Microsoft SideWinder

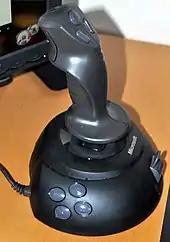
Microsoft Sidewinder with serial numbers beginning with 92626

The Freestyle Pro, released in 1998, was a unique gamepad, as the up-down-left-right directions in analogue mode were controlled by the physical movement of the controller, more precisely by the absolute pitch and roll position of the pad. (Similar behavior would later be found in the Sony PlayStation 3 SIXAXIS line, introduced in 2006.) Games such as "Motocross Madness" (which was bundled with and designed for the controller) profited from this physical interaction. The left side of the controller features an eight-direction d-pad which function varies depending on which mode the controller is on.